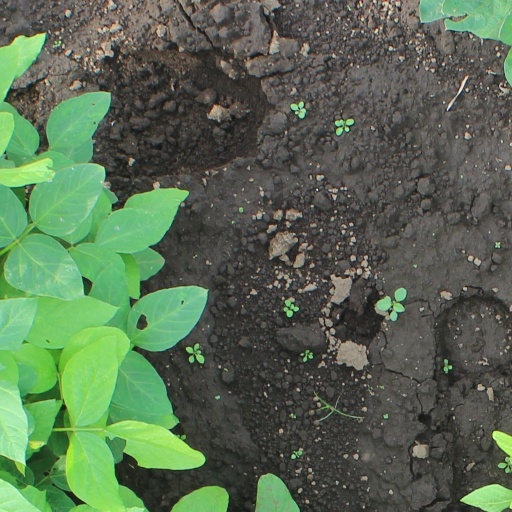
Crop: soybean